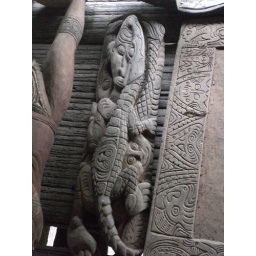
wood carving in Kambot's boys house